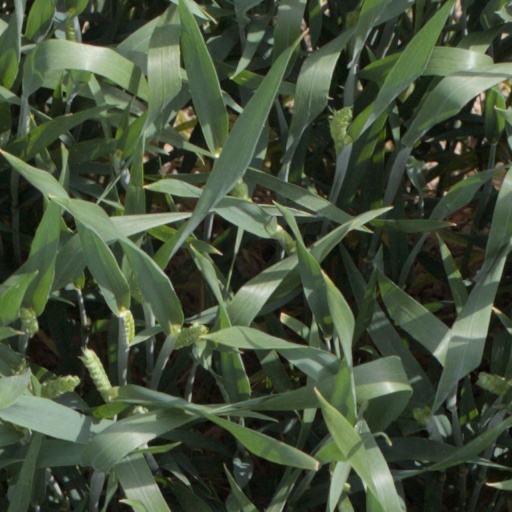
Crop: wheat